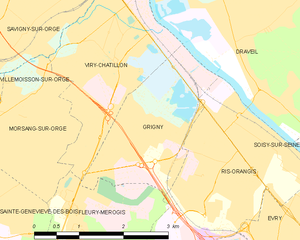
Carte des communes françaises Grigny